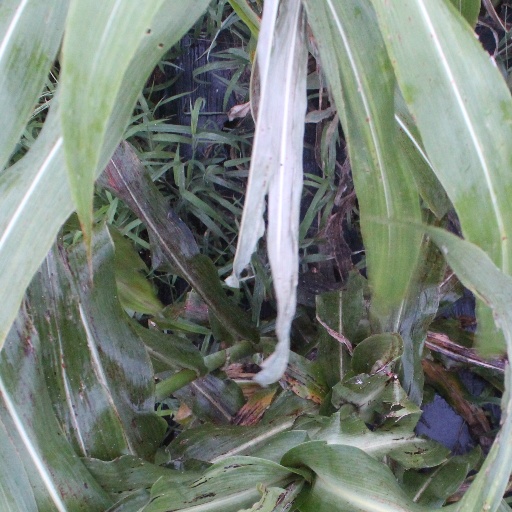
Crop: sorghum